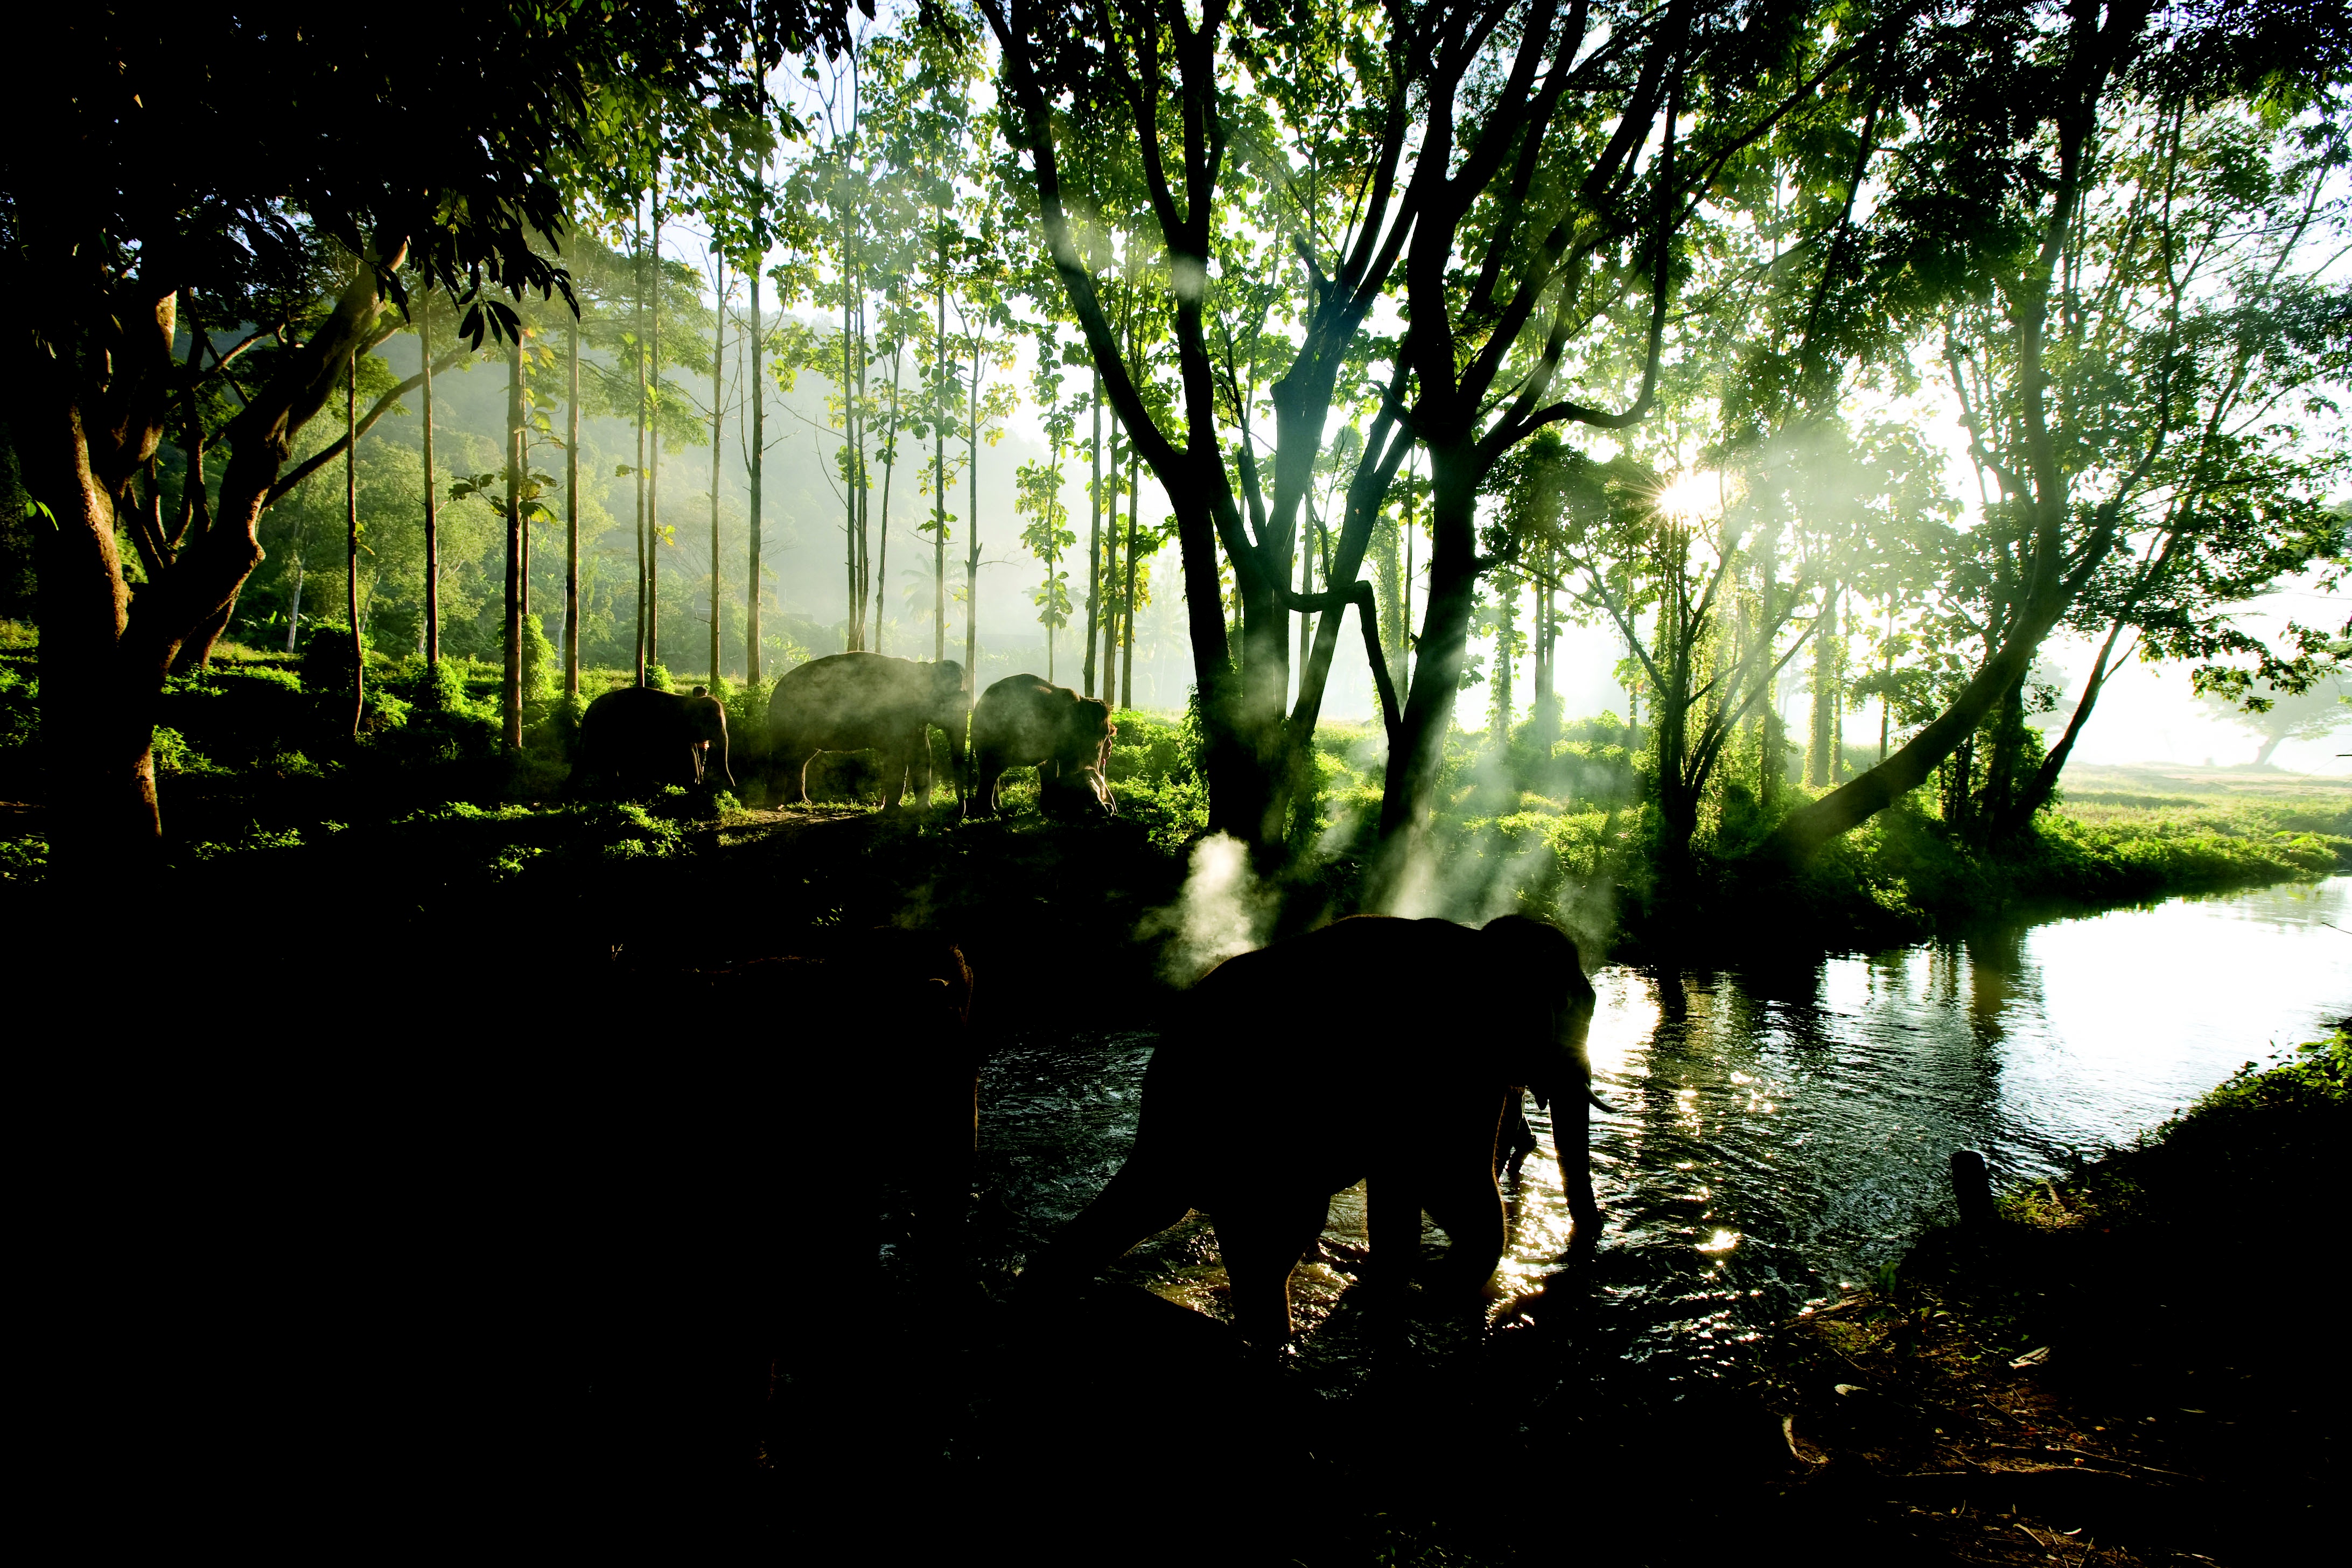
tree, water, nature, forest, grass, swamp, light, mist, sunlight, morning, leaf, animal, river, wildlife, wild, green, reflection, herd, jungle, autumn, drink, baby, elephant, family, rainforest, wetland, woodland, habitat, waterhole, natural environment, atmospheric phenomenon, woody plant